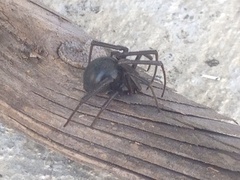
Species: Lactrodectus_hesperus